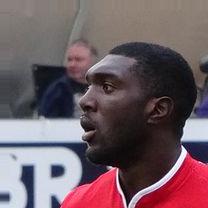
Age: 22